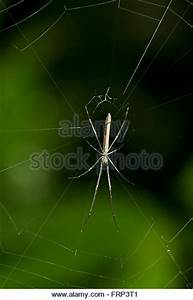
Label: ragno